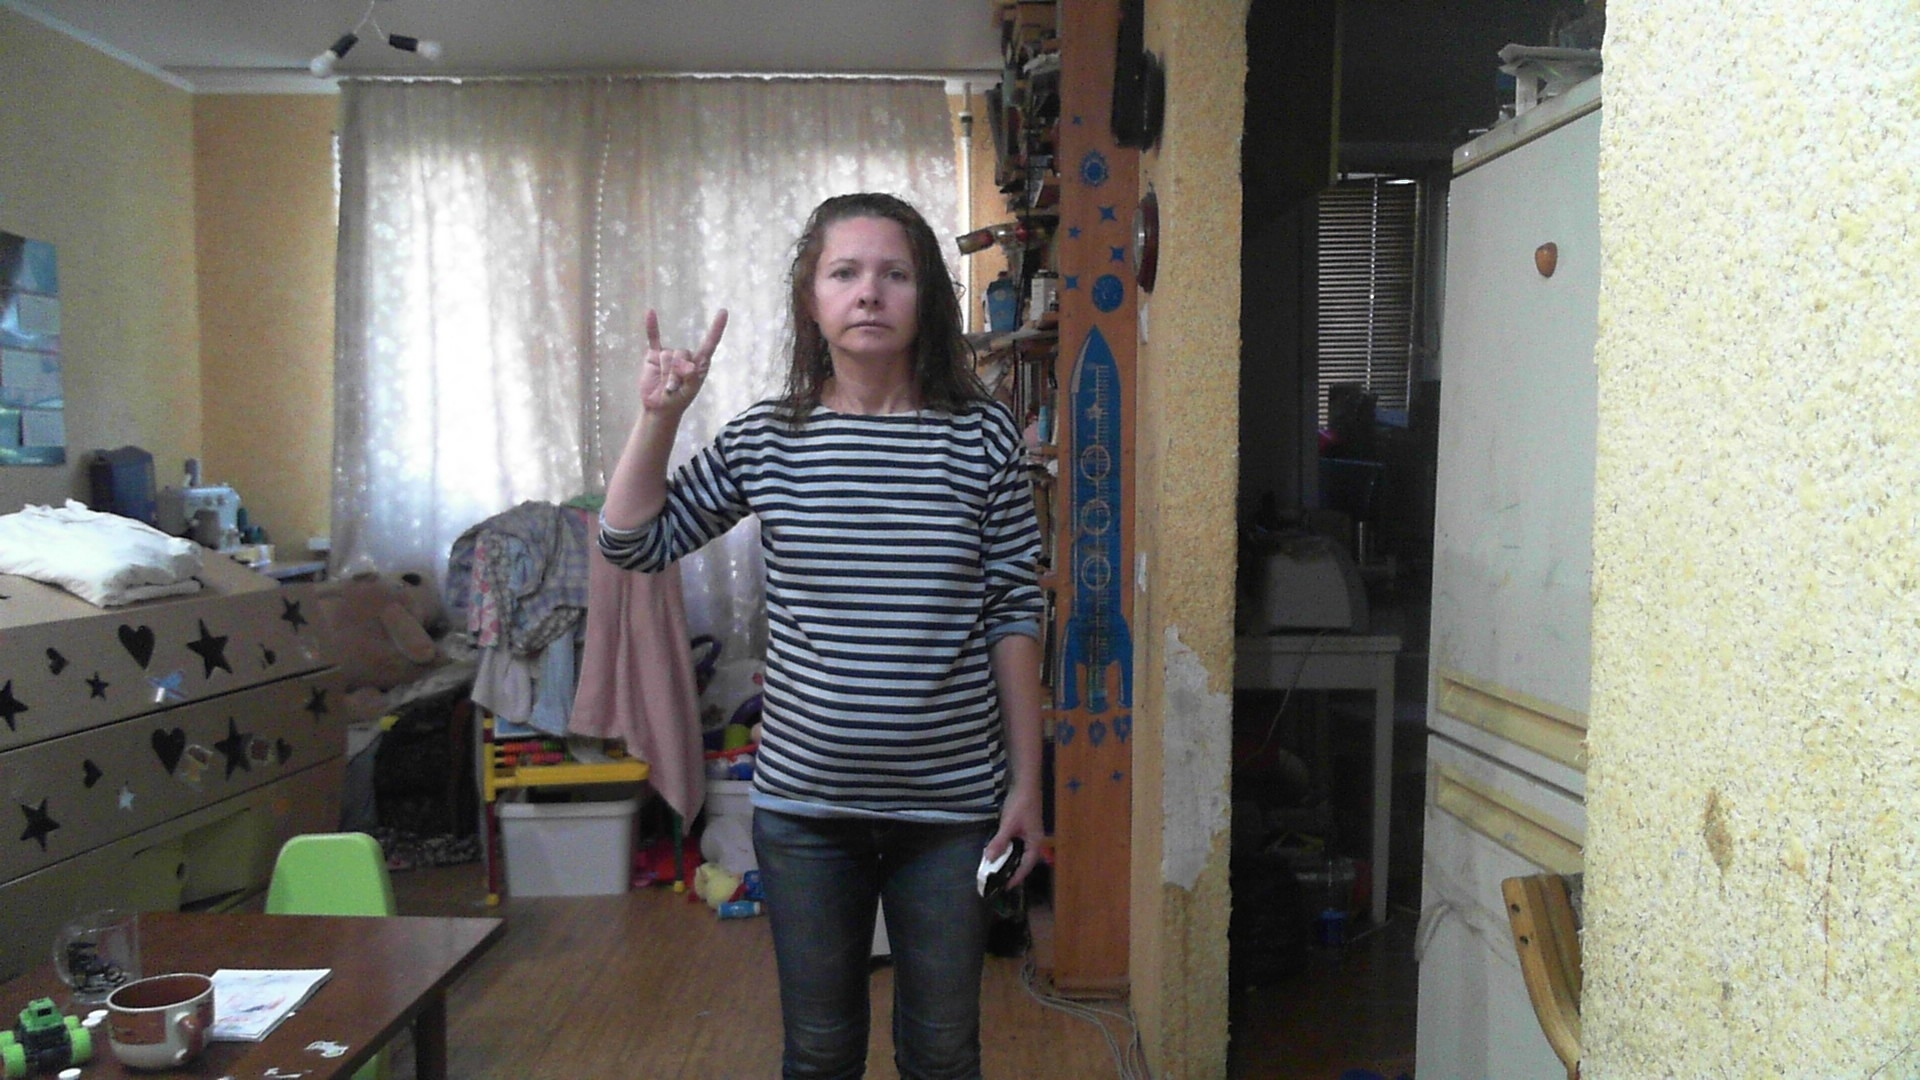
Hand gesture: rock